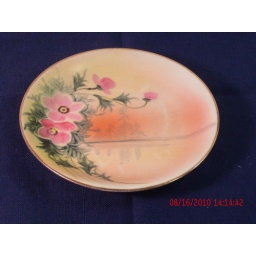
Hand painted Nippon dessert plate with pink flowers. Japan, early 1900's by Jonroth Studios.